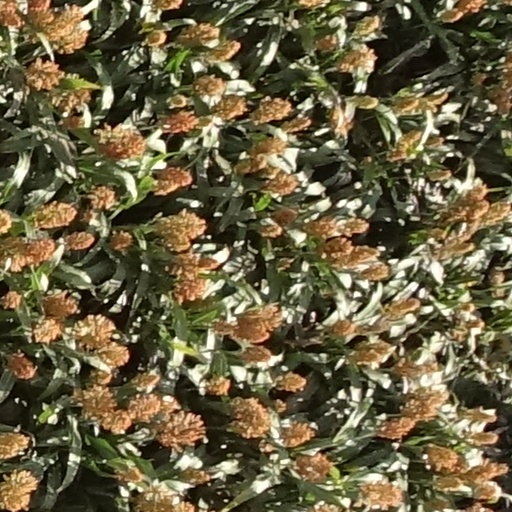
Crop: sorghum